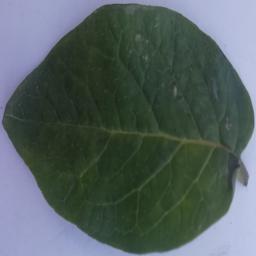
Label: Potato___Healthy